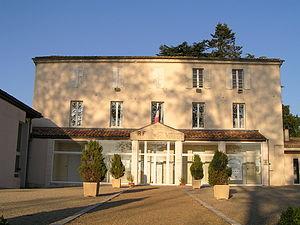
mairie de Bouëx
Bouëx est une commune du sud-ouest de la France, située dans le département de la Charente.